Dimitris Theofanis

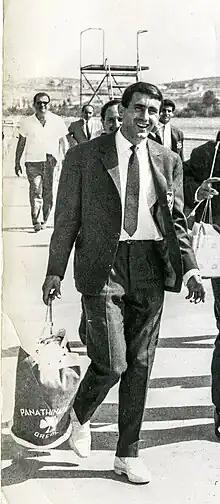
Theofanis in 1962

Dimitris Theofanis (31 May 1933 – 3 August 2024), nicknamed Loris, was a Greek football player and manager who played as a forward. He died from a cardiac arrest in Athens, on 3 August 2024, at the age of 91.